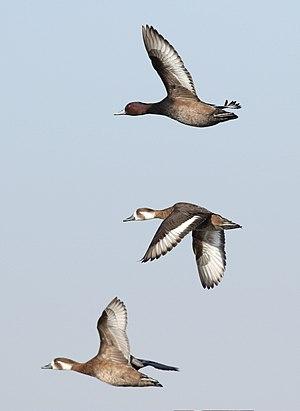
La Nette brune est une espèce d'oiseau palmipède appartenant à la famille des Anatidae.